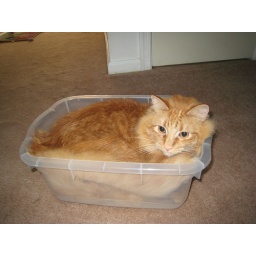
15 pounds of cat in a plastic shoebox